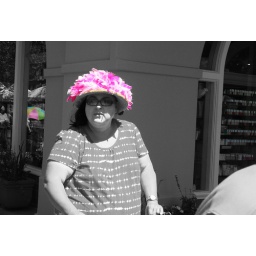
woman with boa hat walking by nail polish store